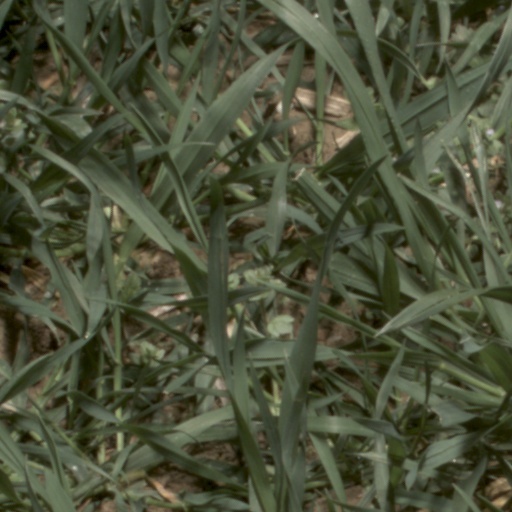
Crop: wheat